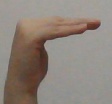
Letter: haa